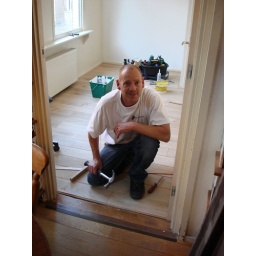
our neighbor Michel finishing up the floor in what was our office and will now serve as Lorraine's room